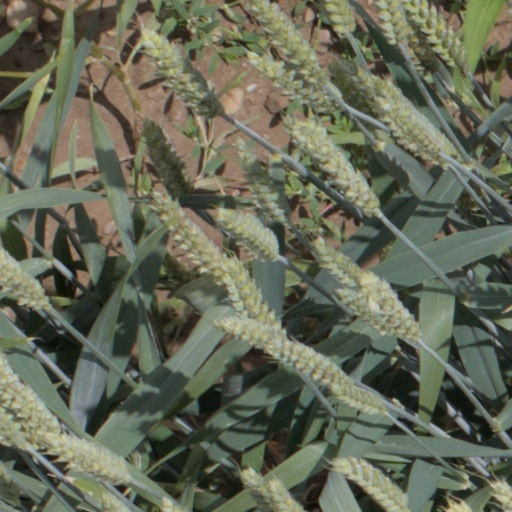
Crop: wheat